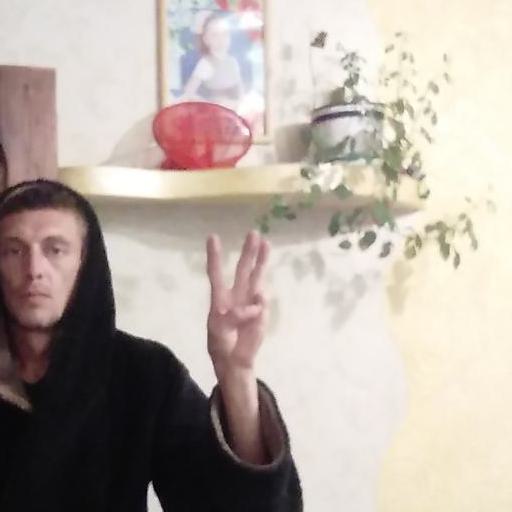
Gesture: three